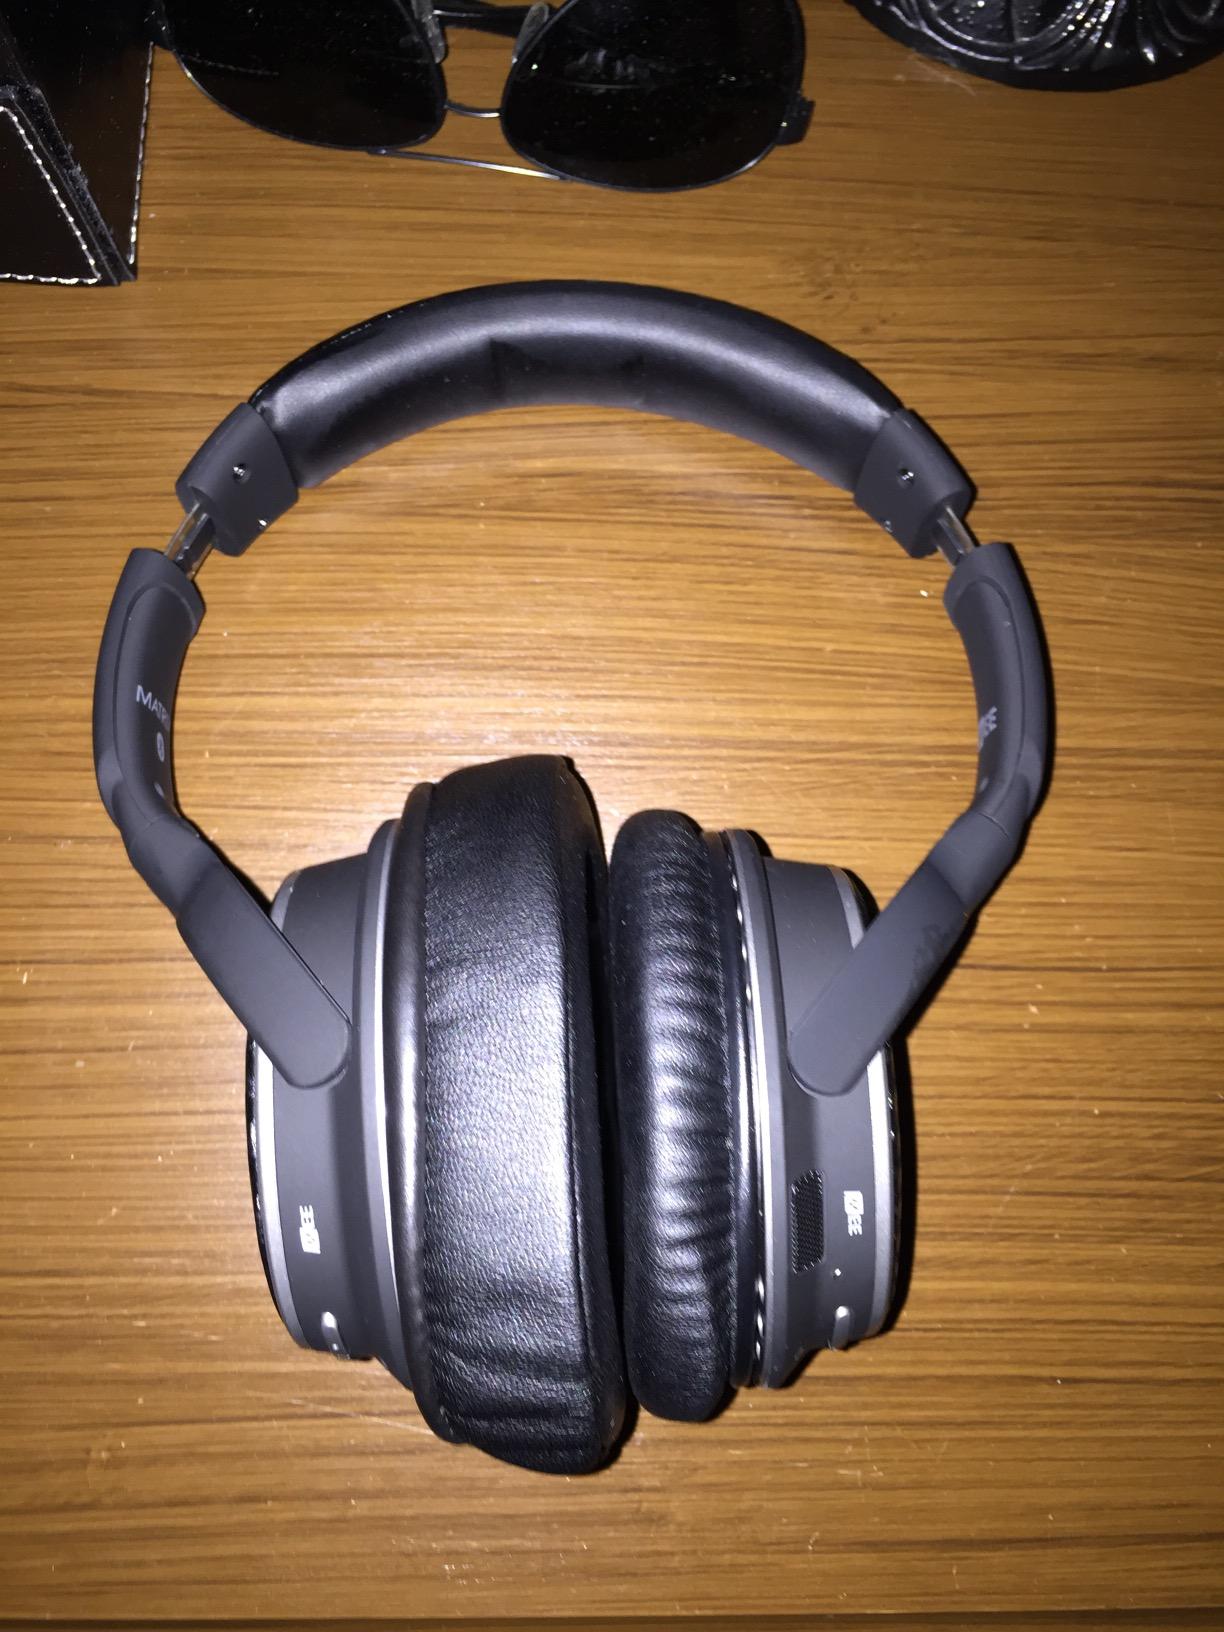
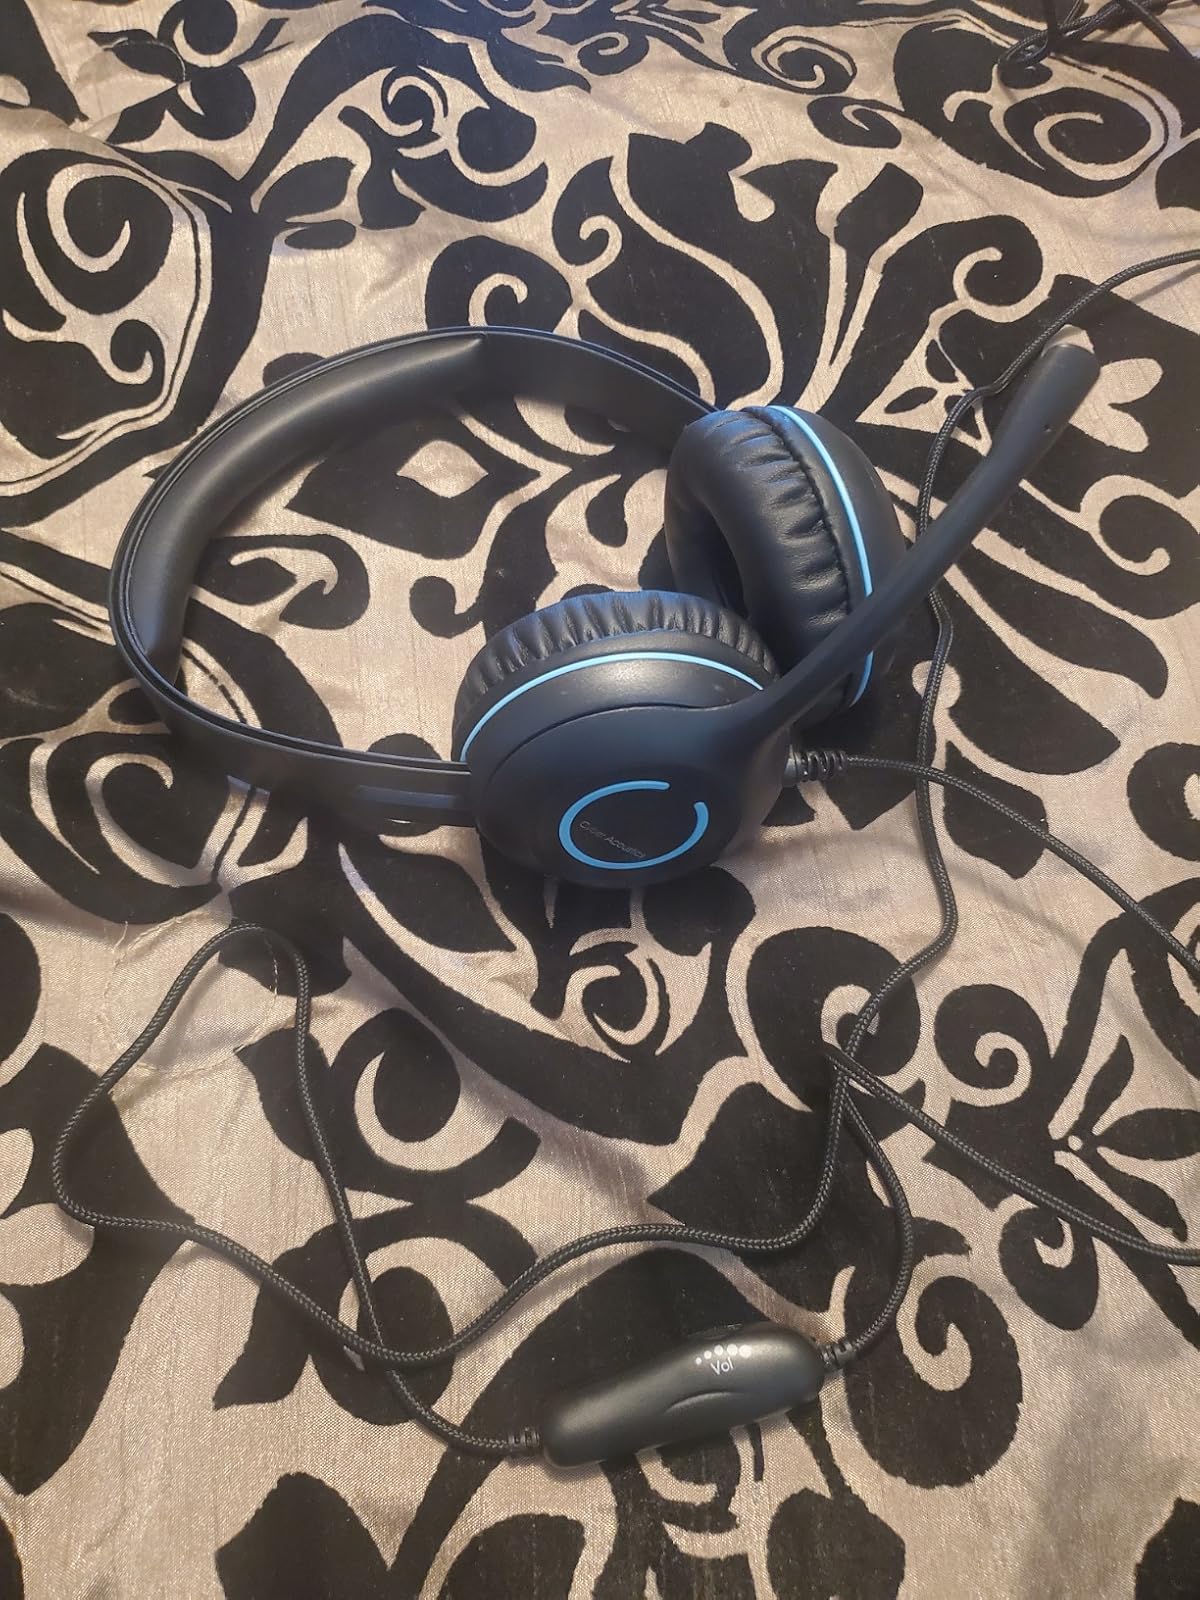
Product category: headphones
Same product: no